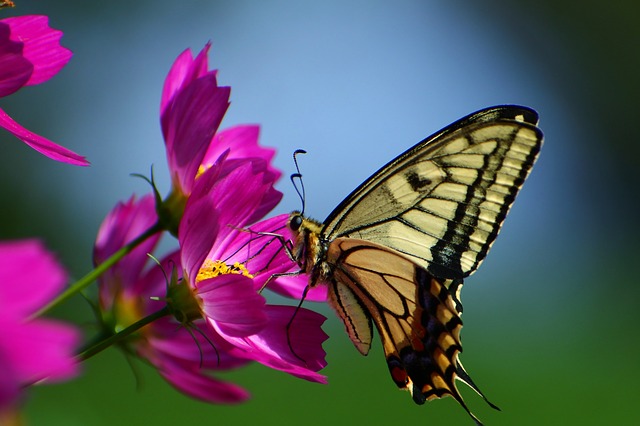
Label: farfalla